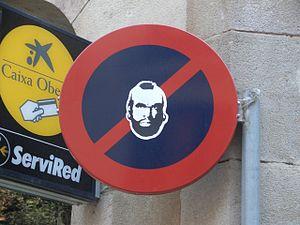
Le statut juridique de l'art urbain en France est complexe. On parle aussi de street art. Son statut juridique pose question pour de nombreuses raisons, notamment du fait que la création peut avoir été réalisée sans l'accord du propriétaire du support. Il convient d'en analyser les différents éléments : son statut légal, le droit de propriété, le droit d'auteur ainsi que la responsabilité légale en cas de non-respect du droit. Enfin, la jurisprudence, s'intéresse au droit d'auteur et souligne que l'auteur en est privé dans le cas où l'œuvre a été réalisée de manière illégale, sans l'accord du propriétaire du support.
Un autocollant est un support de texte ou d'images disposant sur sa face inférieure d'une fine couche d'adhésif permettant de le fixer sur une surface, à titre généralement définitif.